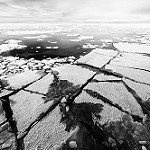
Label: sea